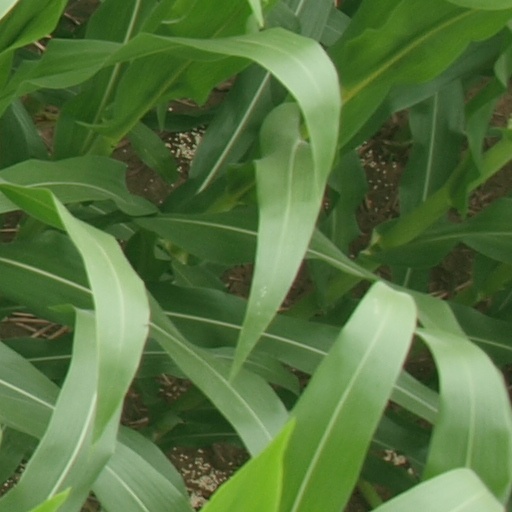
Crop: maize; corn